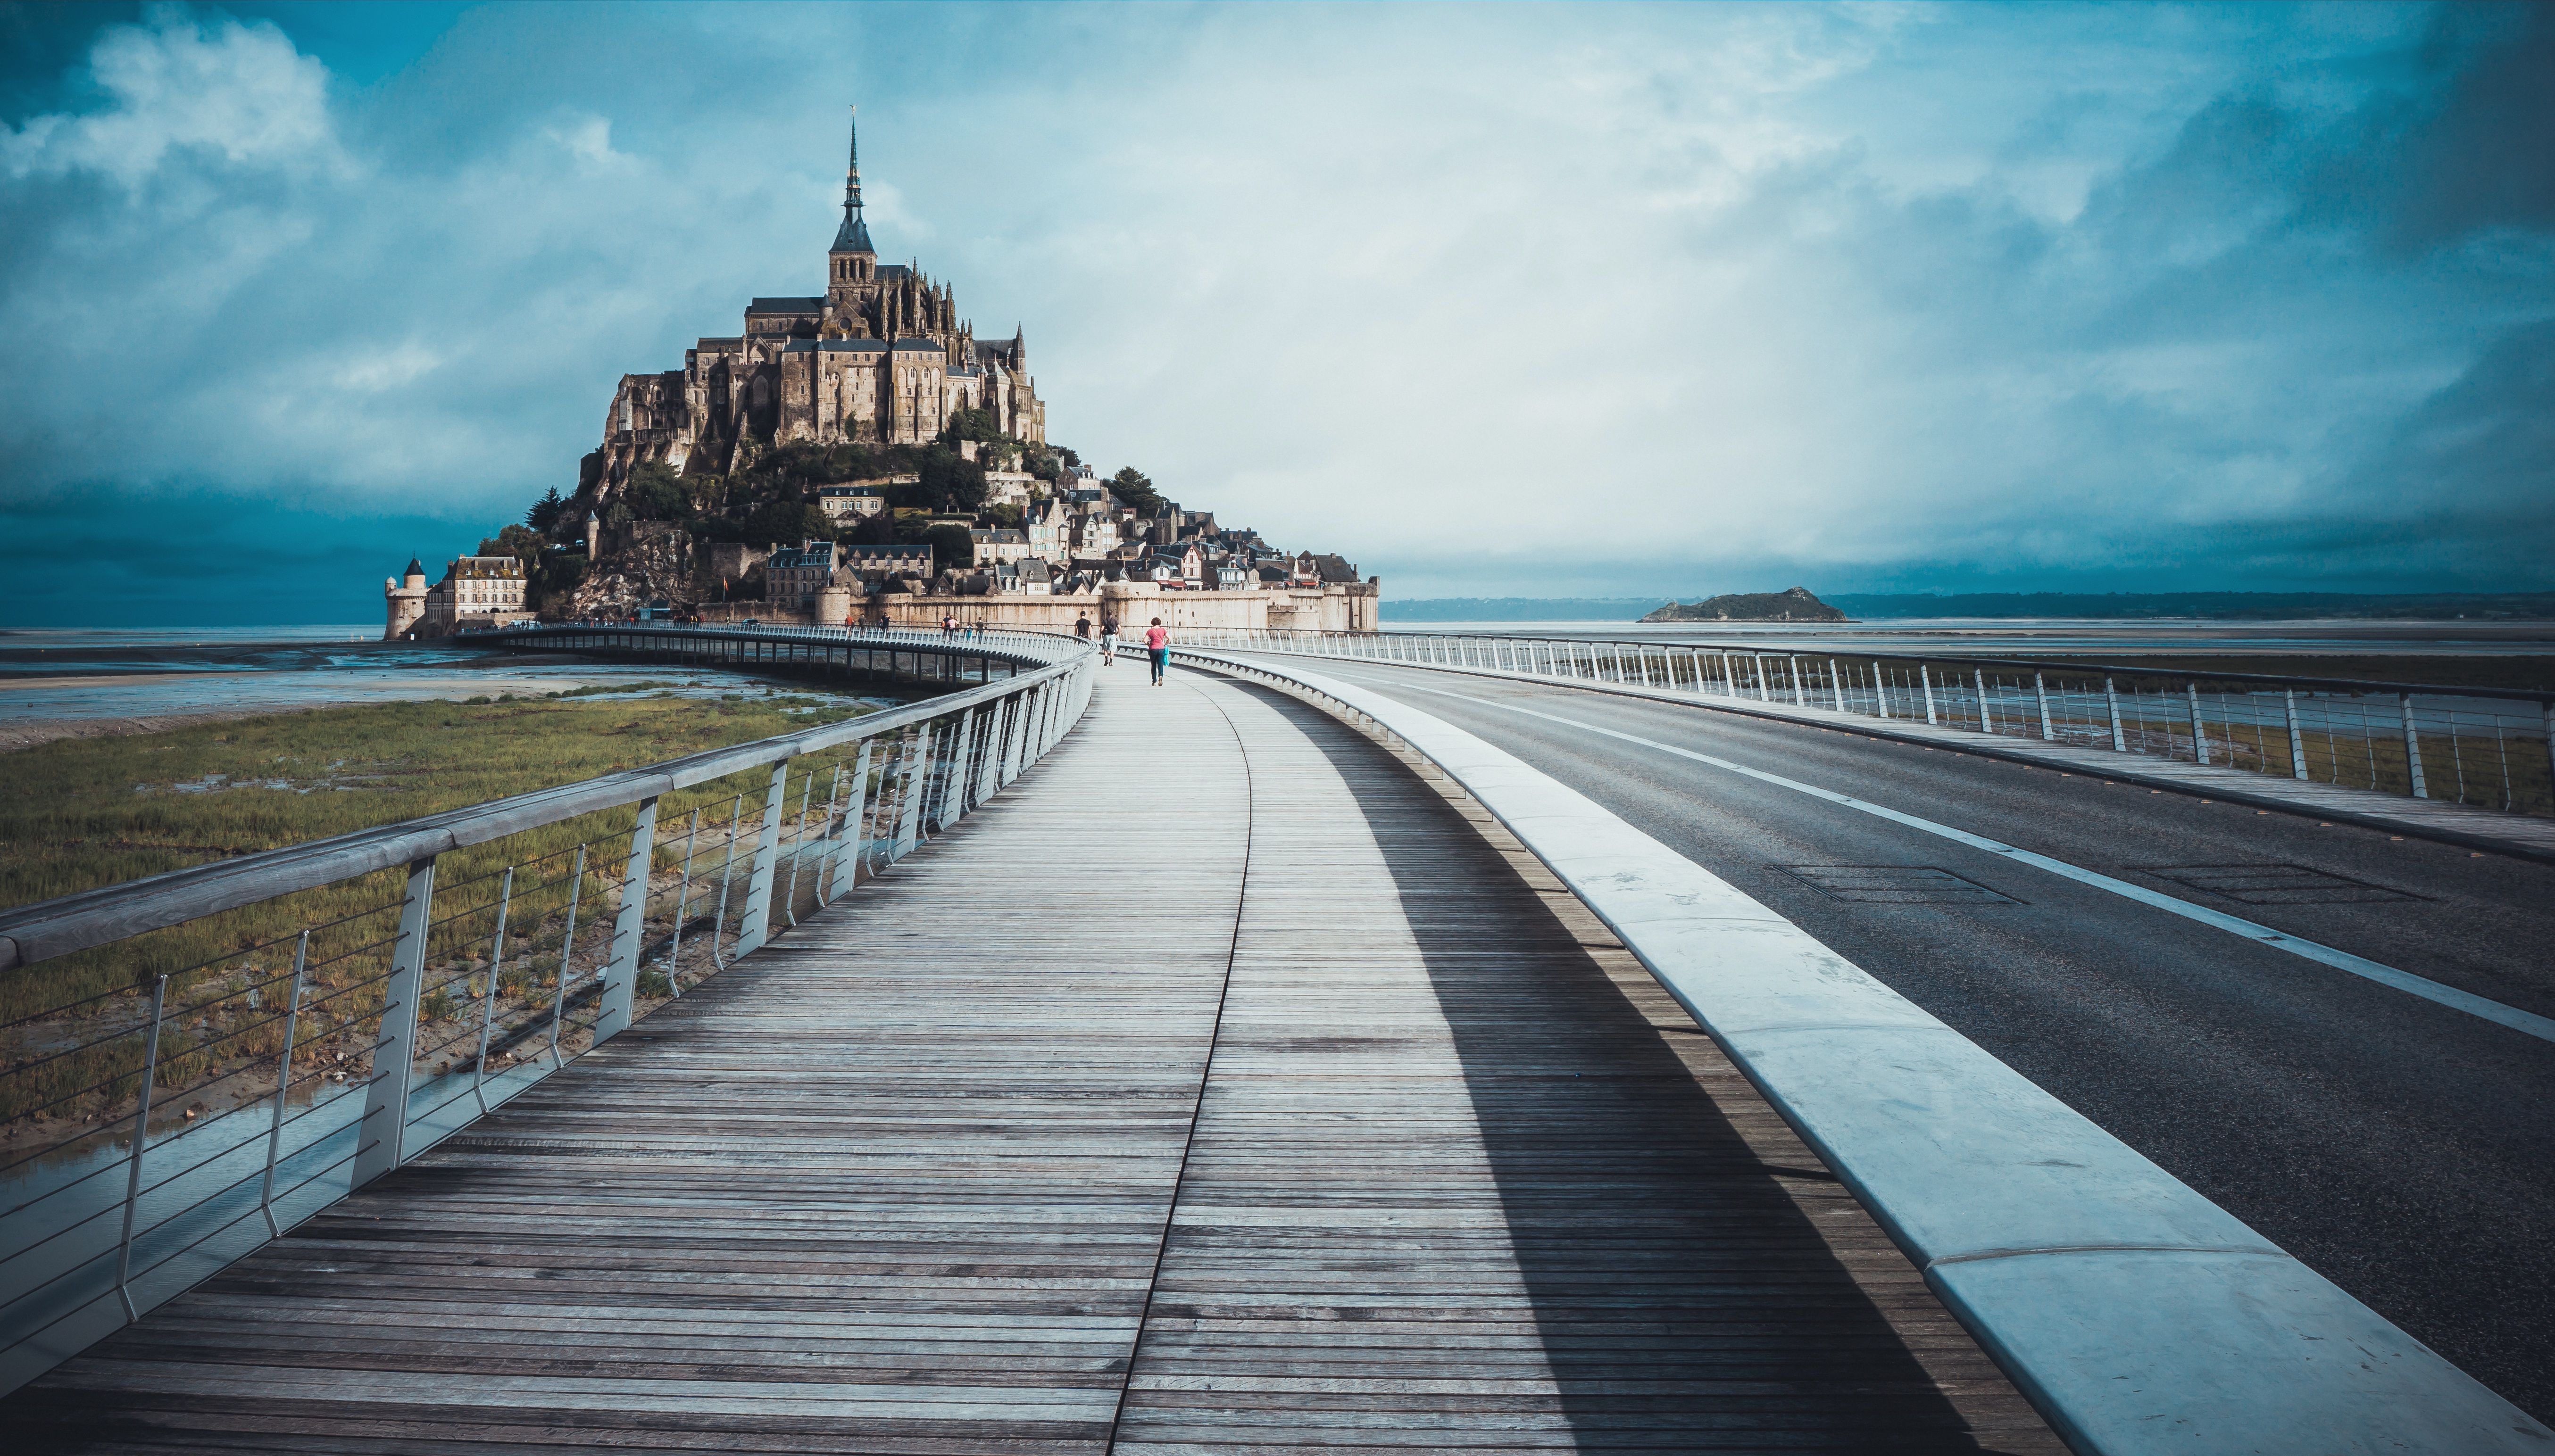
beach, sea, coast, ocean, horizon, boardwalk, road, bridge, morning, building, pier, walkway, cityscape, dusk, evening, reflection, tower, island, landmark